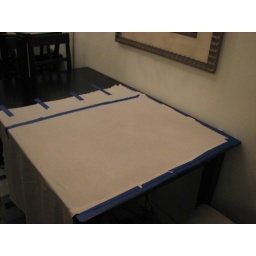
Fabric stretched over a sheet of cardboard on my kitchen table